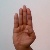
The image shows a hand gesture representing the letter 'B' in Indian Sign Language.